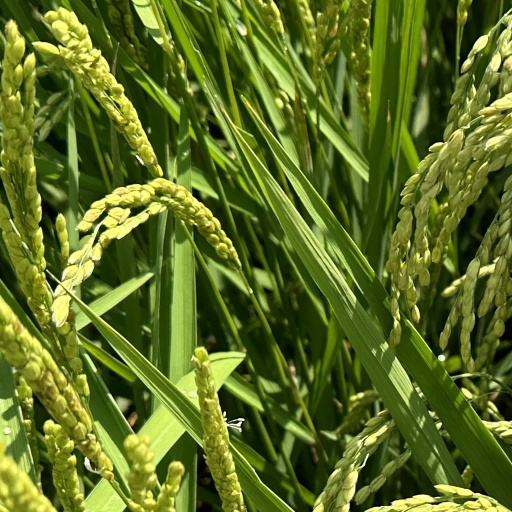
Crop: rice